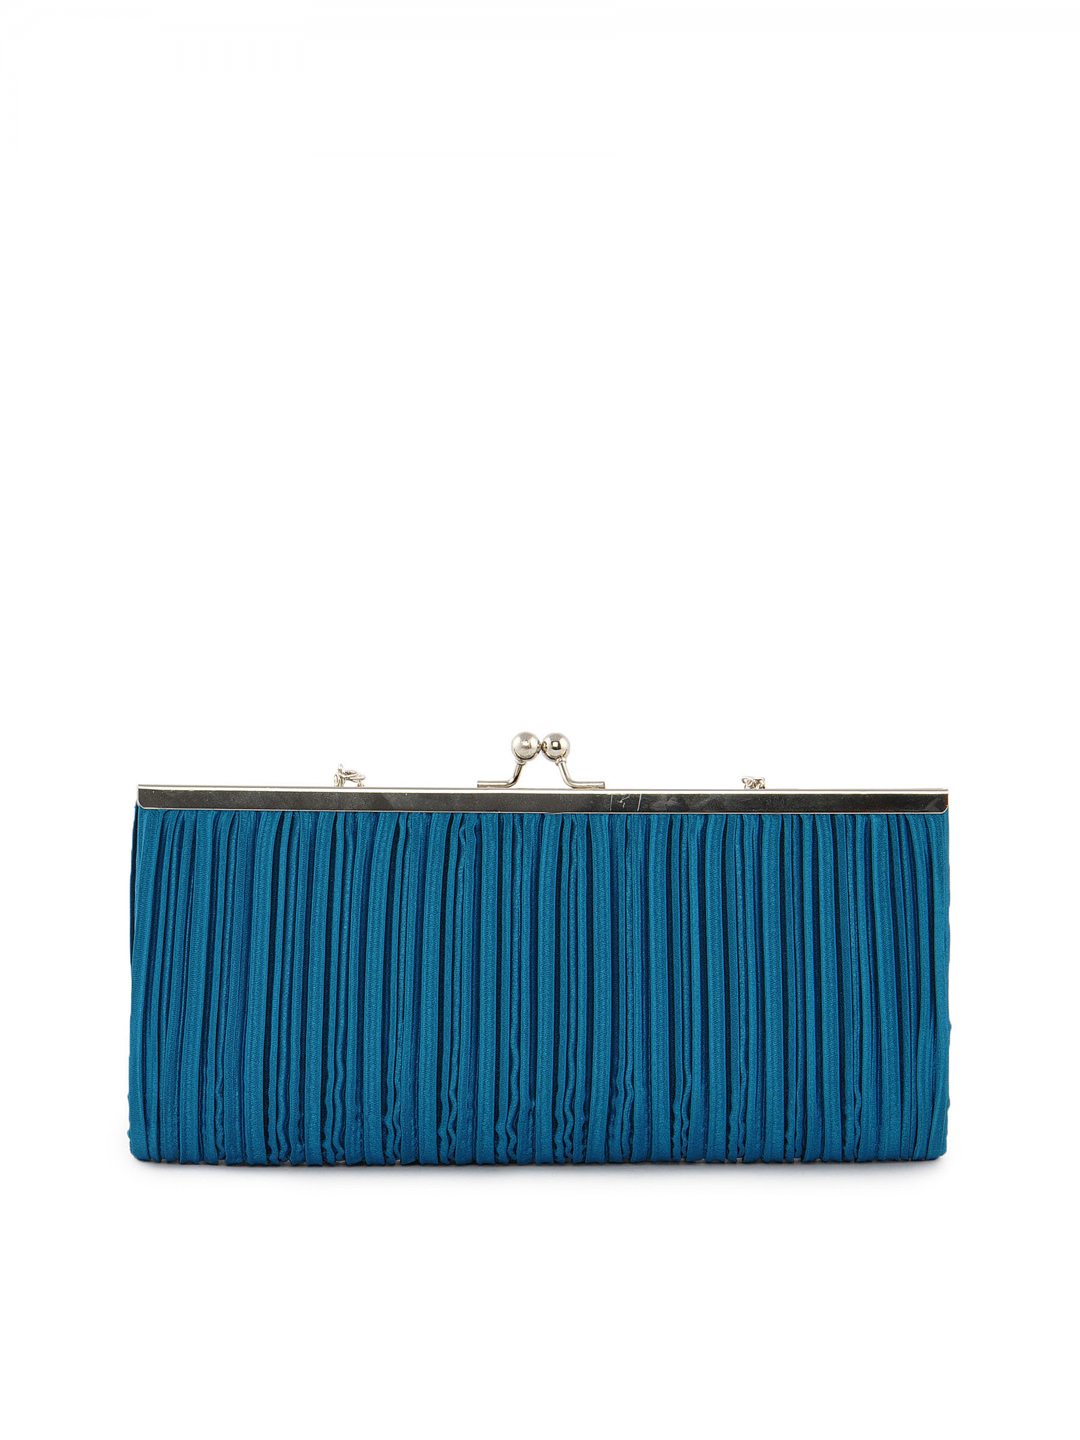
Lino Perros Women Classic Blue Clutch
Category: Accessories / Bags / Clutches
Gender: Women
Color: Blue
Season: Winter 2015
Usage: Casual